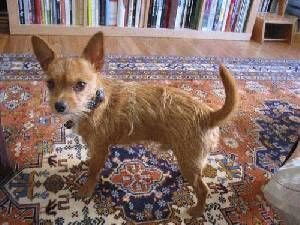
Breed: chihuahua